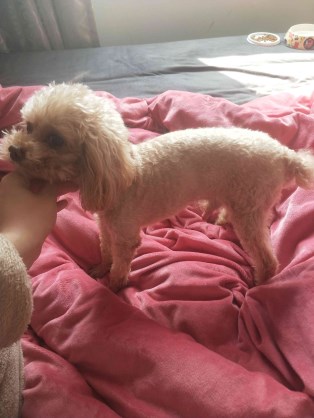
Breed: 7449-n000128-teddy